Show Me the Father

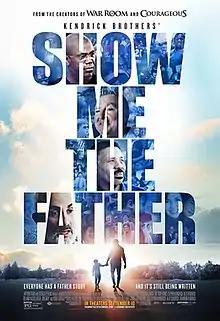
Theatrical release poster

Show Me the Father is a 2021 American Christian documentary film by director Rick Altizer, presenting five fatherhood-related stories connected with commentary by Tony Evans, produced by Mark Miller and executive produced by the Kendrick brothers. It is the Kendrick brothers' seventh film and their third through their subsidiary, Kendrick Brothers Productions. It was theatrically released on September 10, 2021.